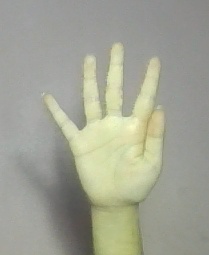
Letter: sheen